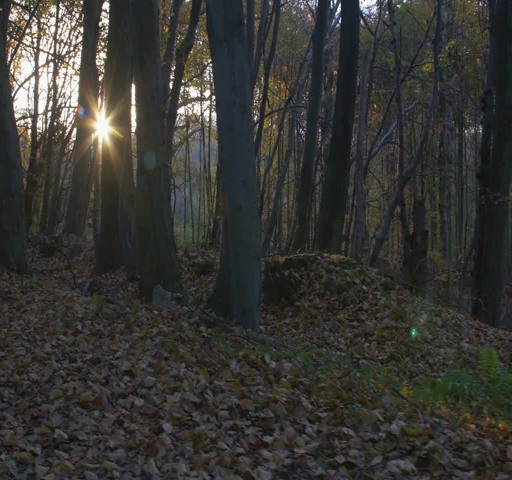
camera movement along the forest at autumn .